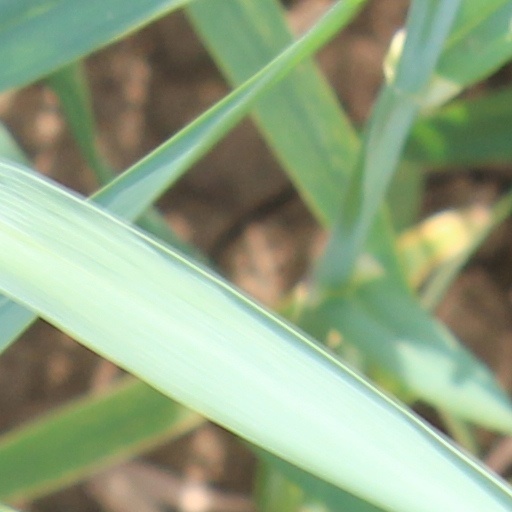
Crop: wheat